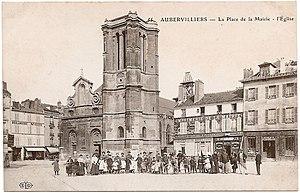
Place de la Mairie avec l'église. Aubervilliers.
La place de la Mairie à Aubervilliers est l'un des carrefours principaux de cette ville.